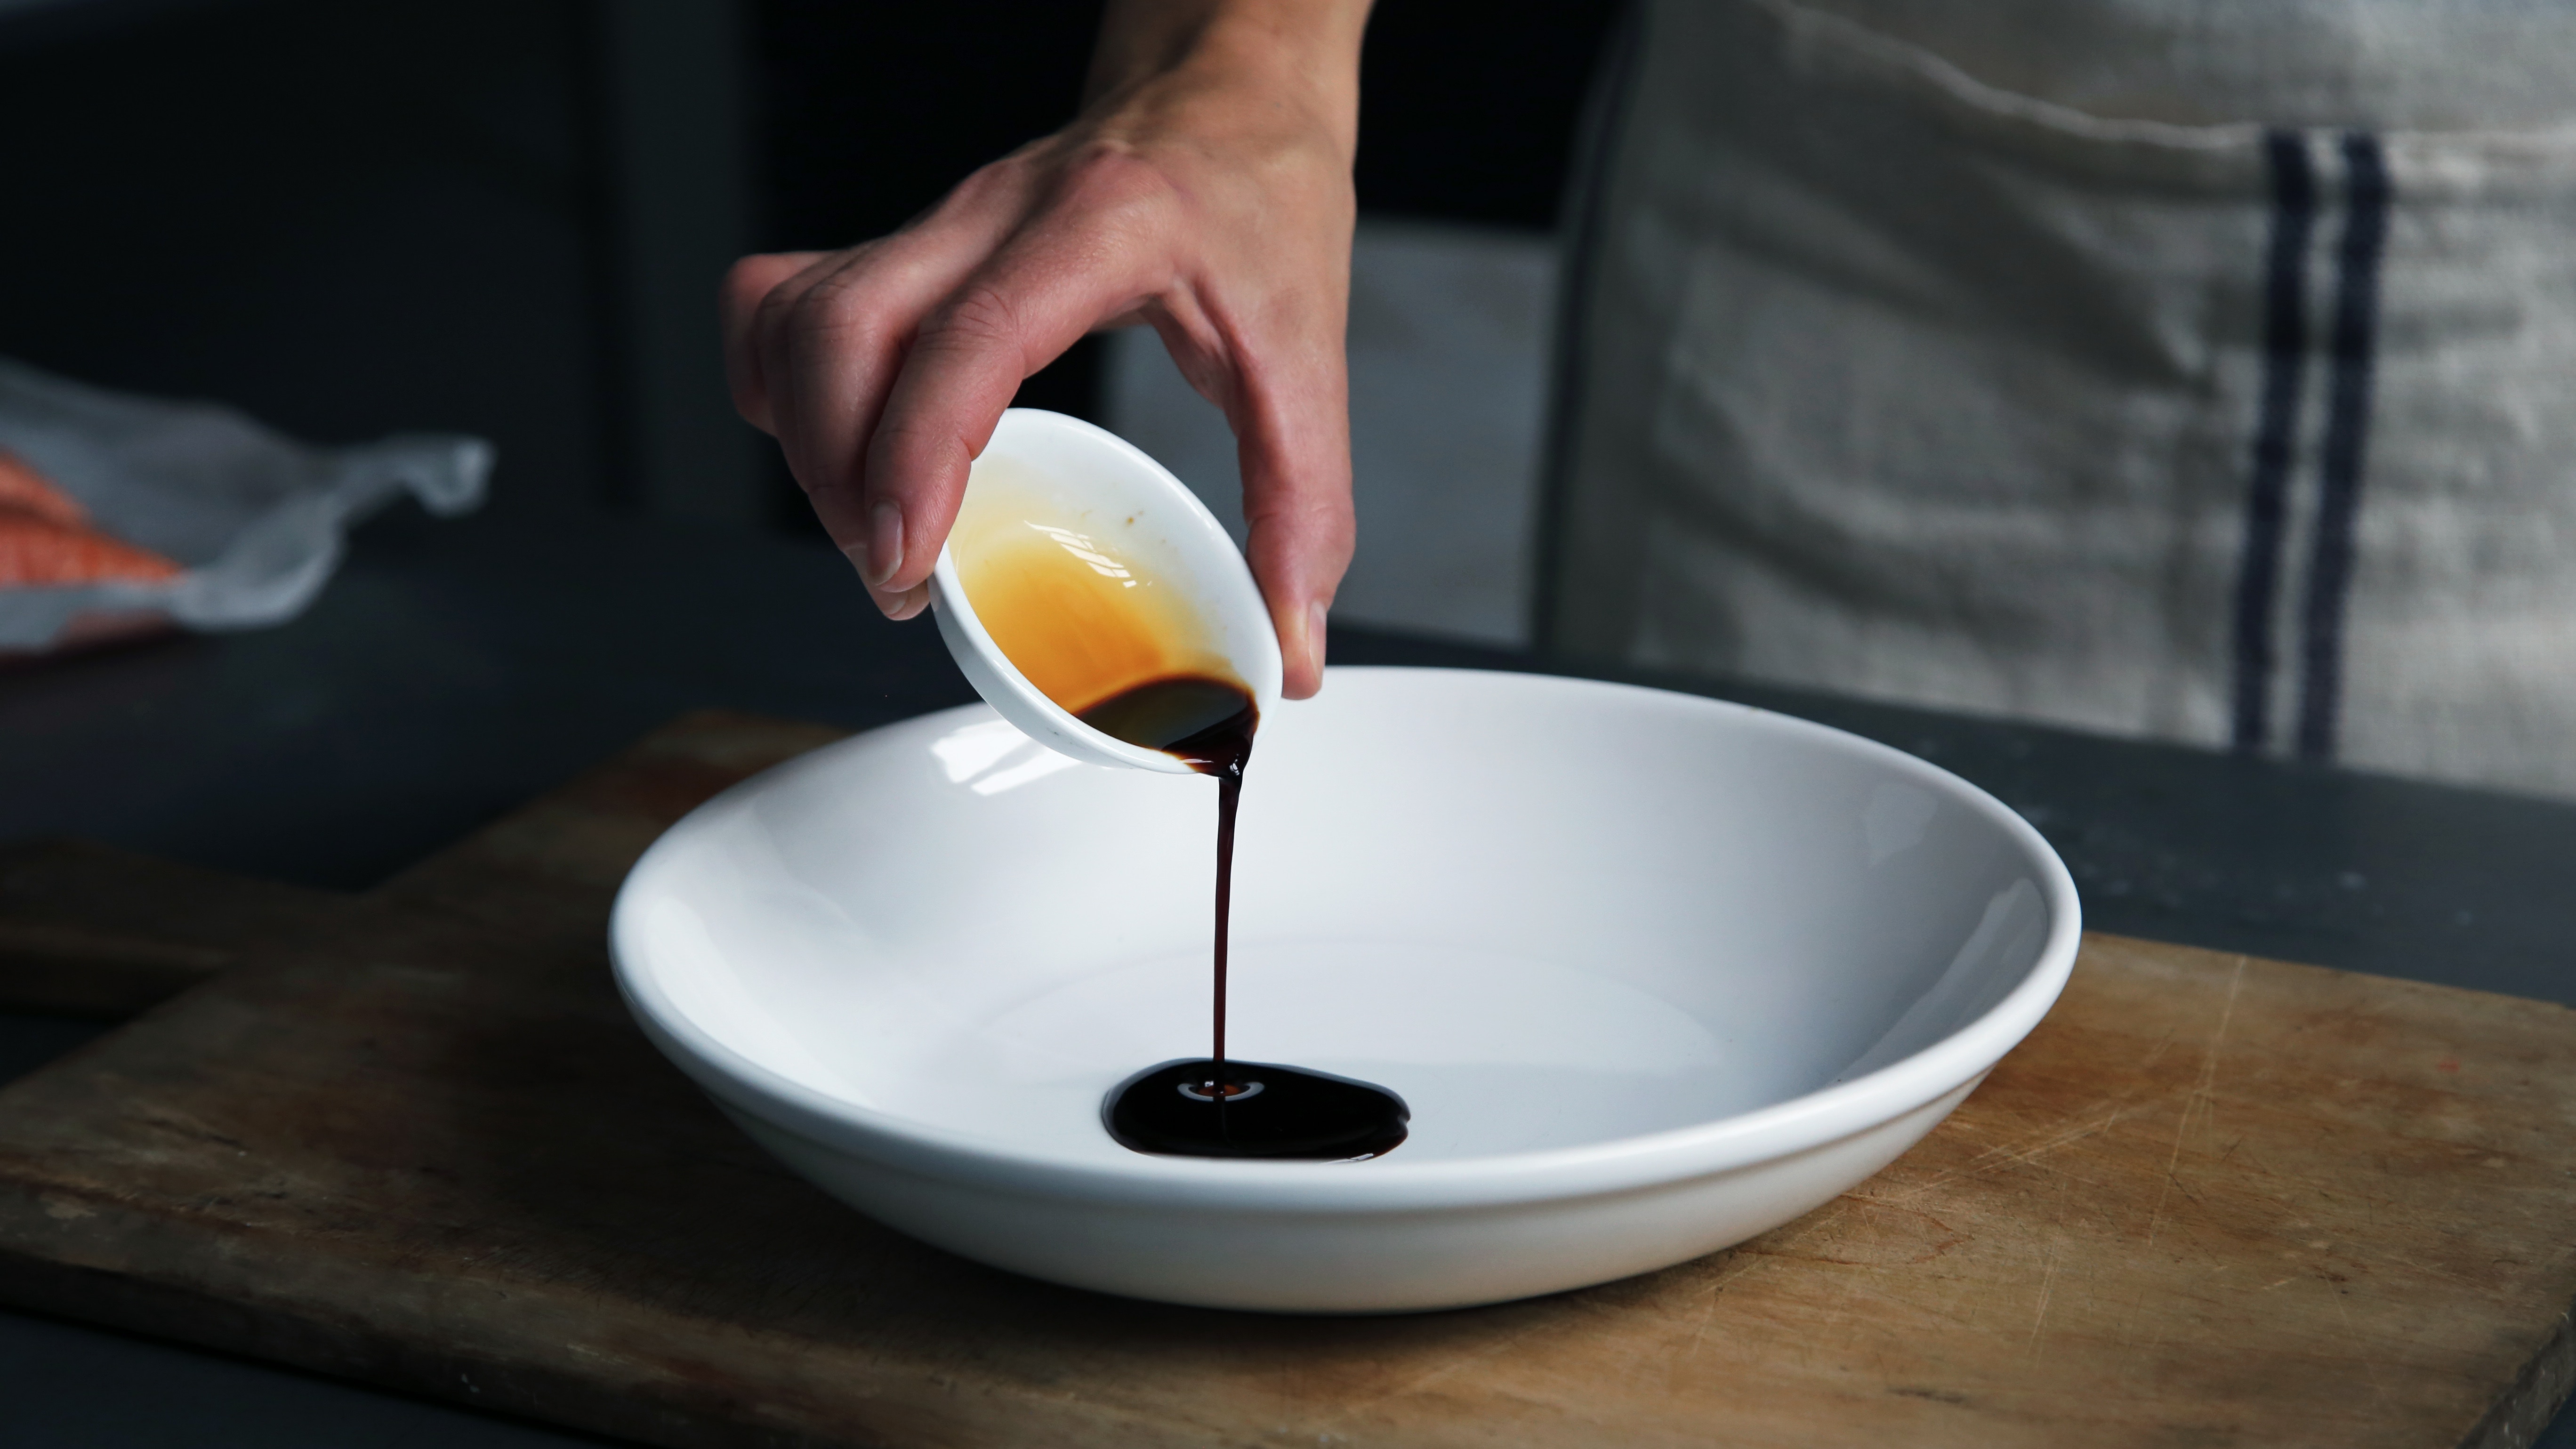
bowl, food, ingredient, ceramic, tableware, cookware and bakeware